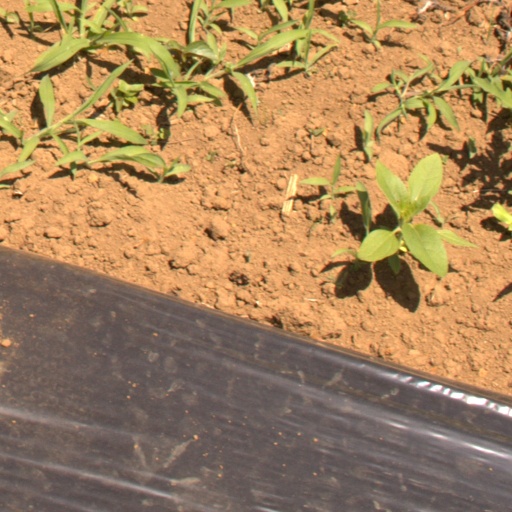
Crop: Jerusalem artichoke